Chrysler 300

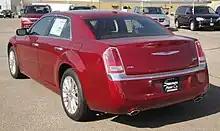
Chrysler 300 Limited (US; pre-facelift)

Exterior changes included revised sheet metal, thinner roof pillars, a more raked windshield, bi-xenon HID projector headlights, LED daytime running strips within the headlights, new taillights with LEDs and a horizontally slotted front grille with an updated version of the Chrysler winged brand emblem. Options included a dual-pane panoramic sunroof and 20-inch polished aluminum wheels.